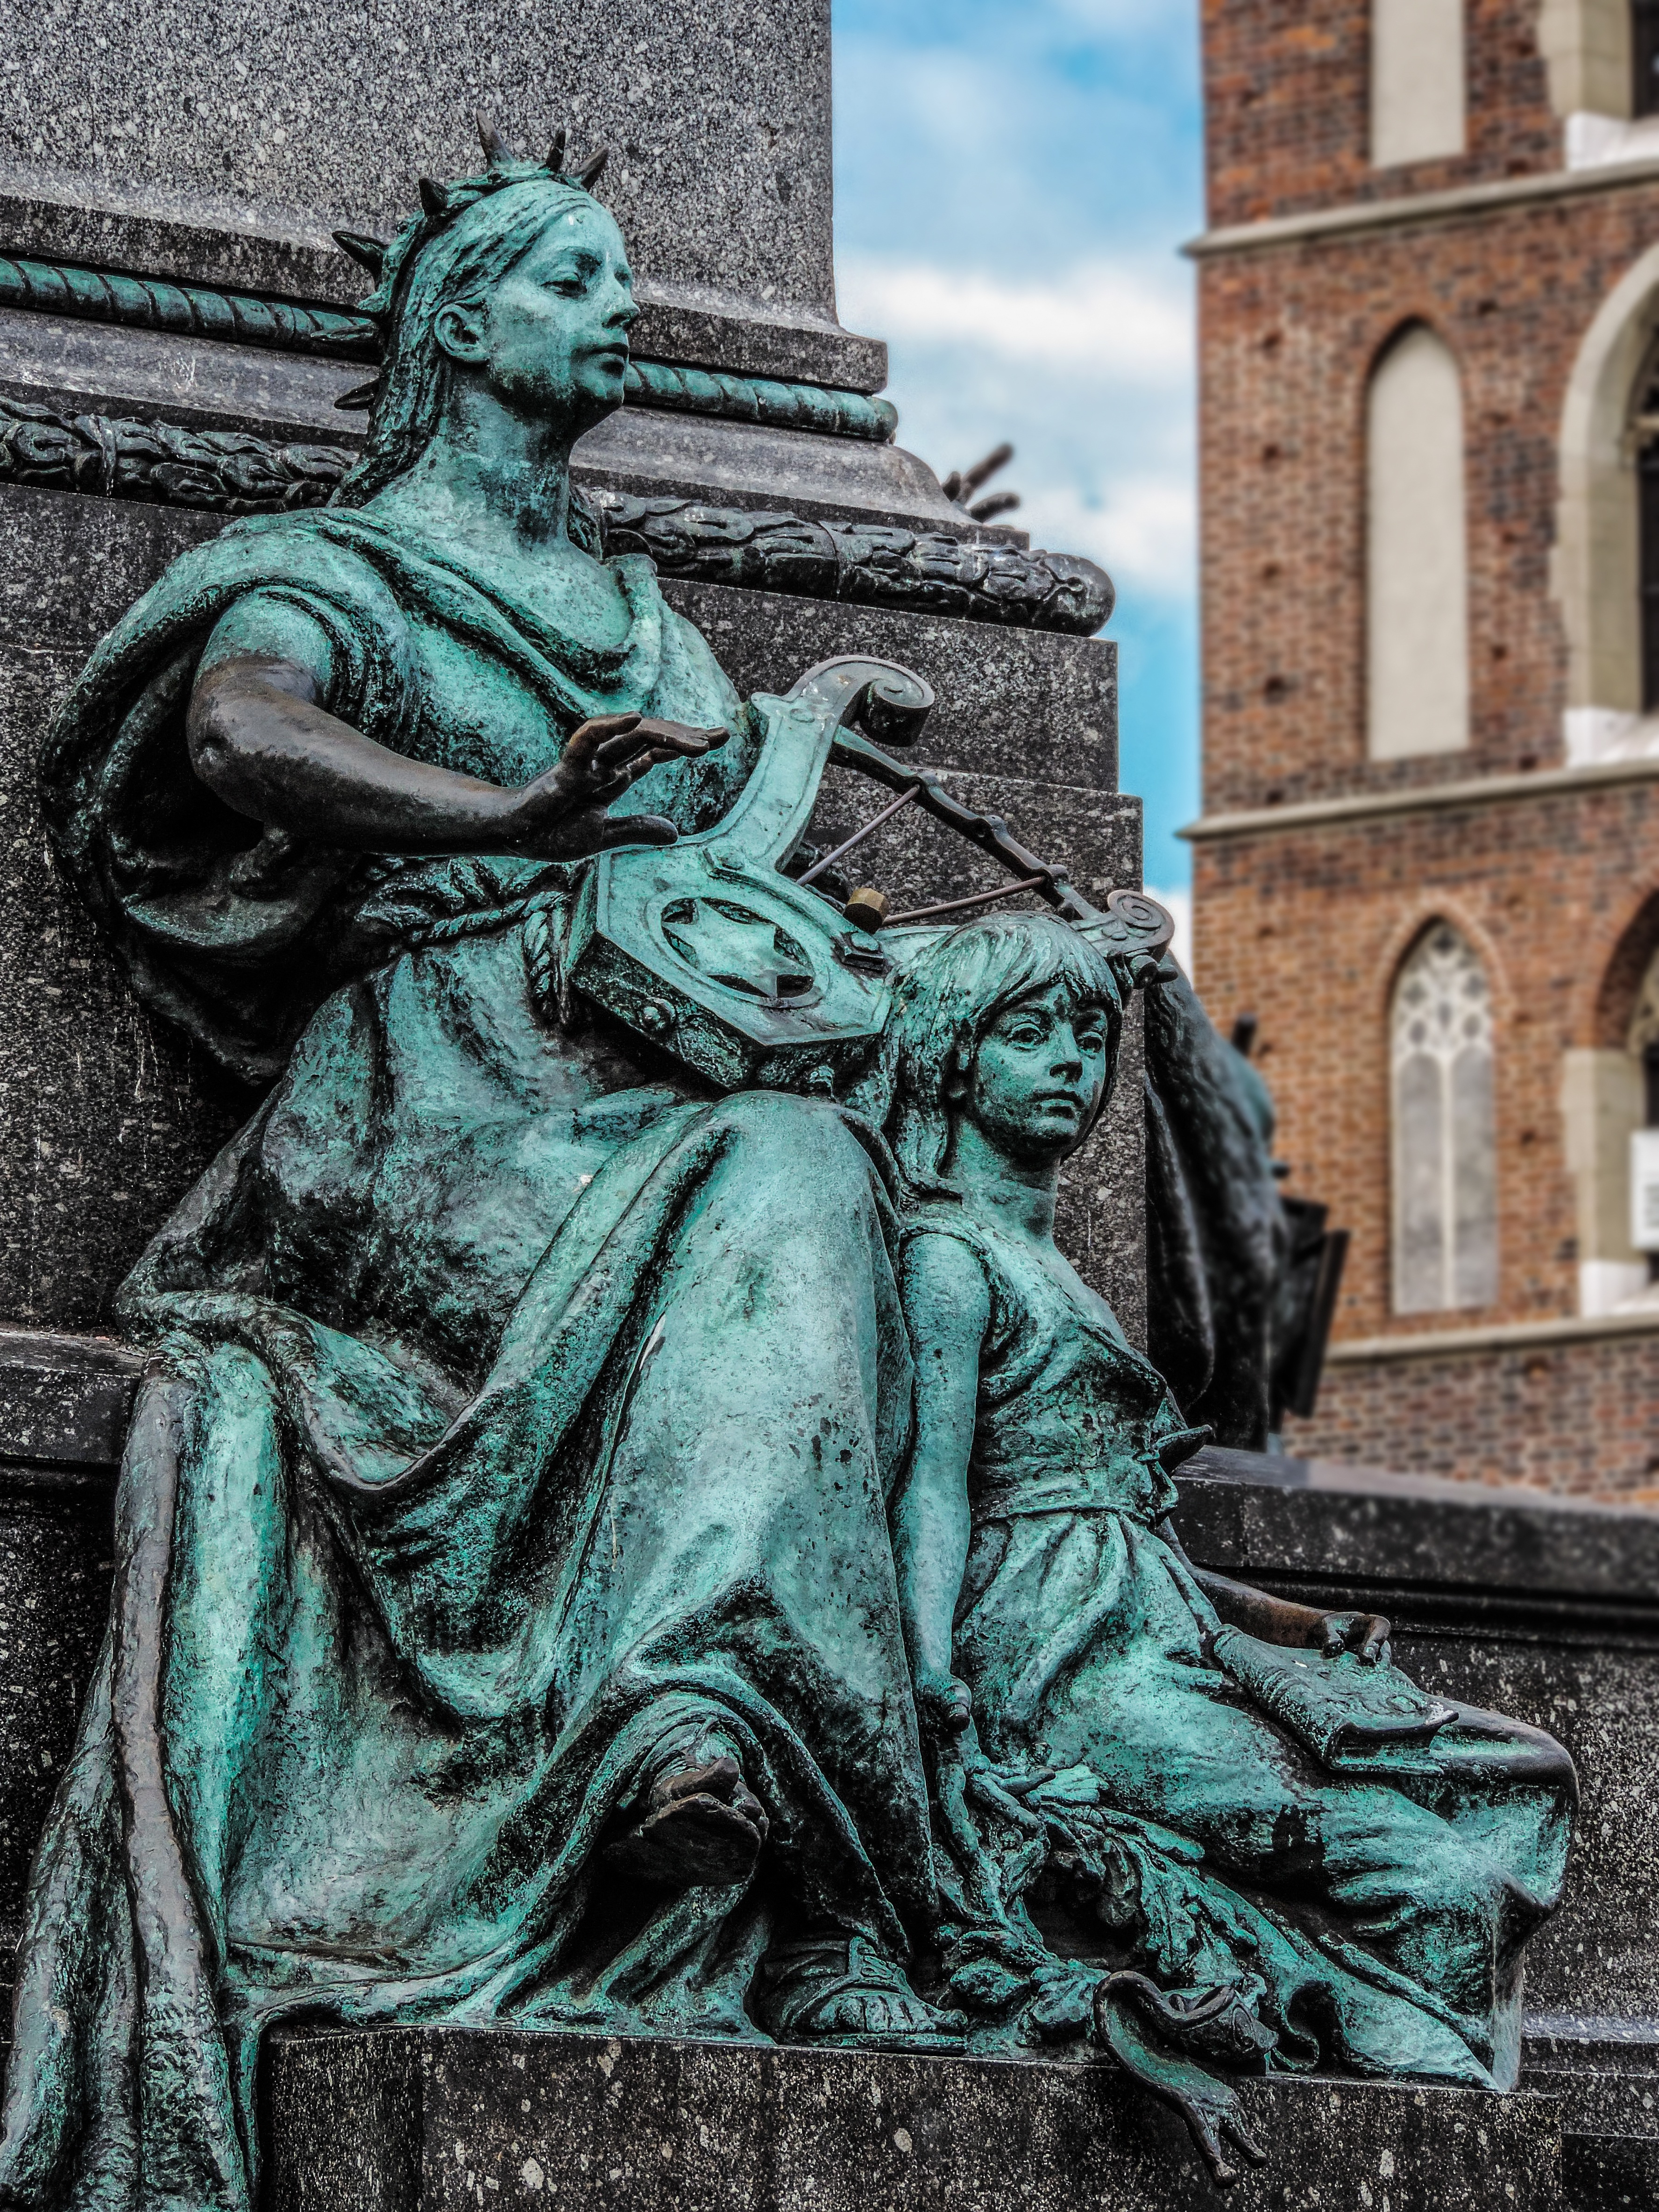
architecture, woman, old, monument, europe, statue, historic, sculpture, art, culture, historical, carving, architectural, ancient history